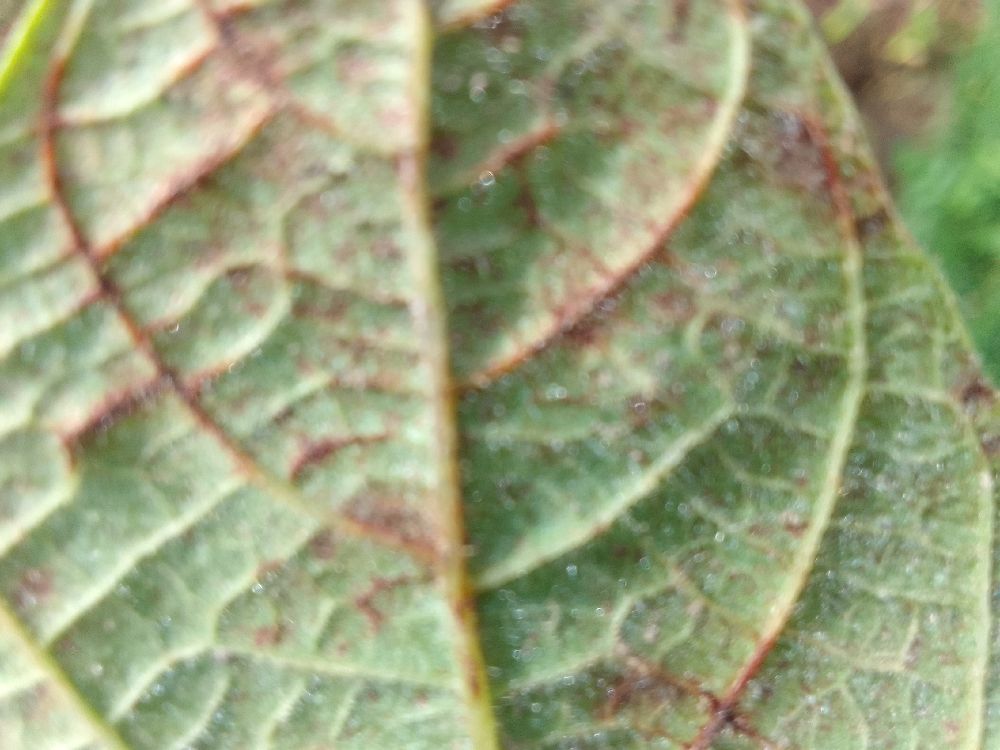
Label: anthracnose